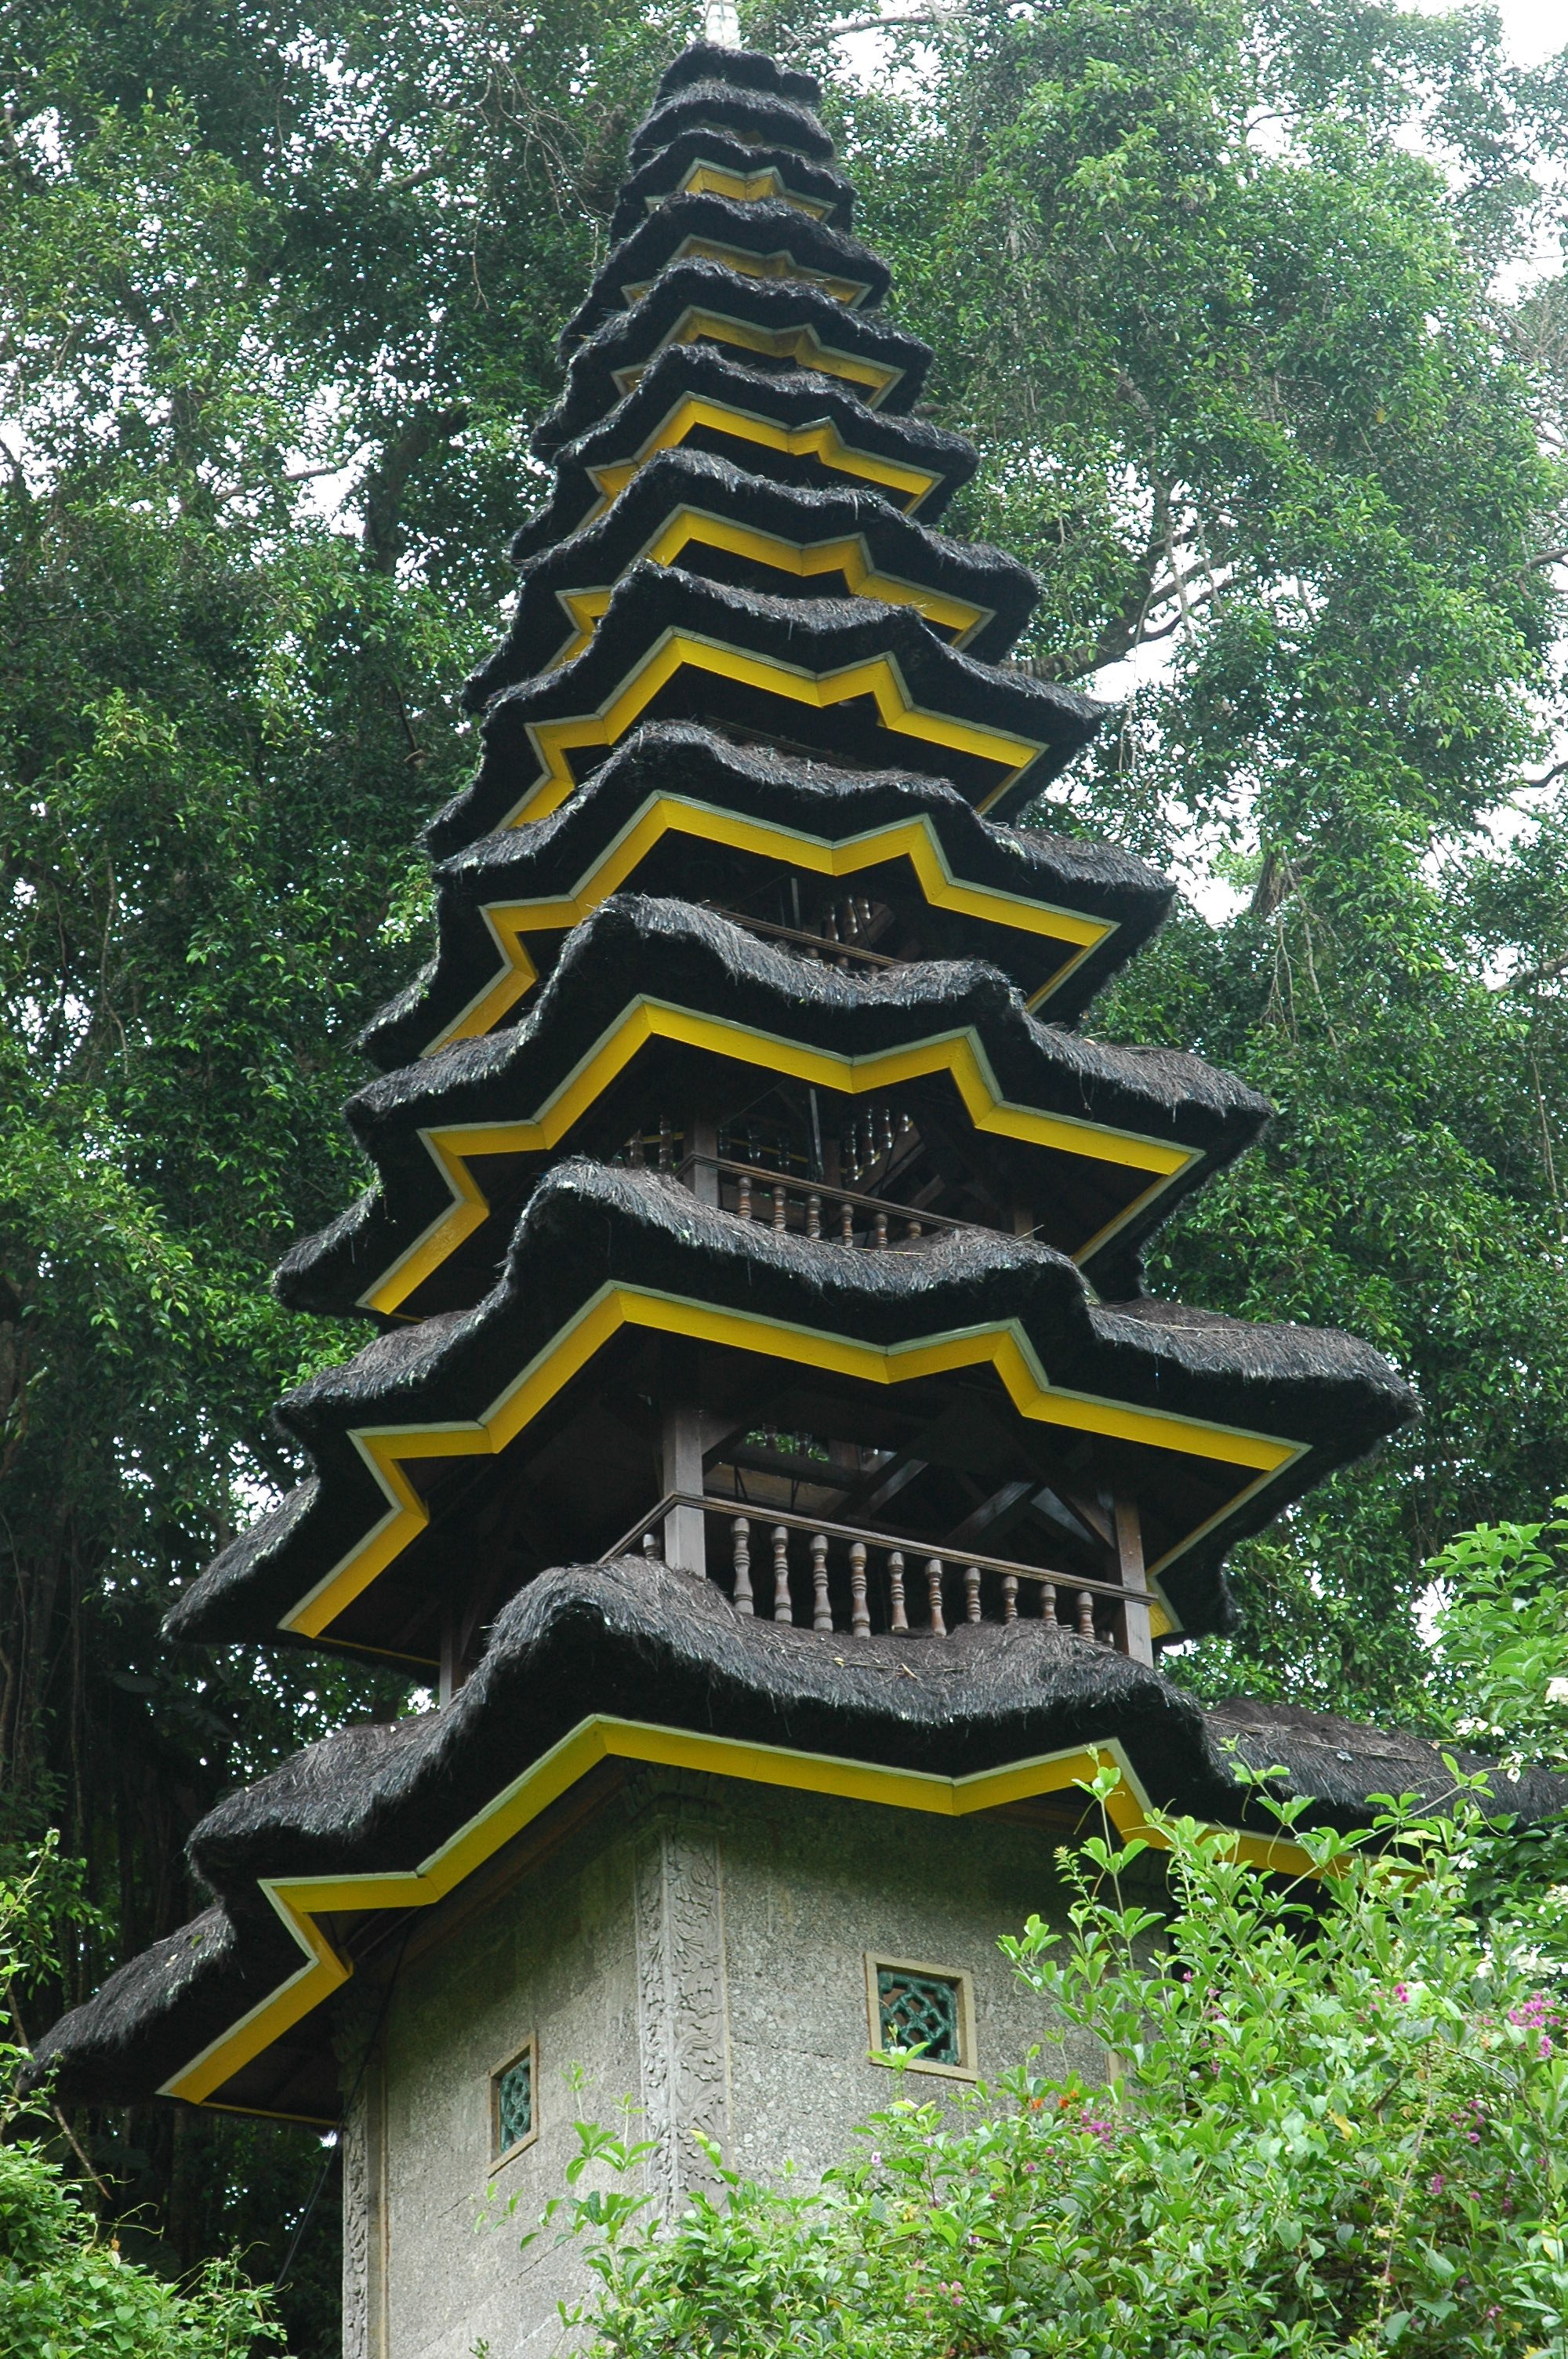
tree, tower, botany, garden, place of worship, temple, shrine, pagoda, wat, bali, shinto shrine, woody plant